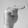
ASL letter: T